Louis Pasteur

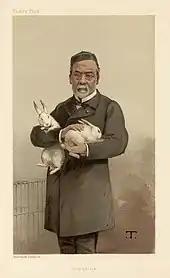
Captioned "Hydrophobia", caricature of Pasteur in the London magazine "Vanity Fair", January 1887

In 1878, at the "Congrès international séricicole", Pasteur admitted that "if pébrine is overcome, flacherie still exerts its ravages". He attributed the persistence of flacherie to the fact that the farmers had not followed his advice.